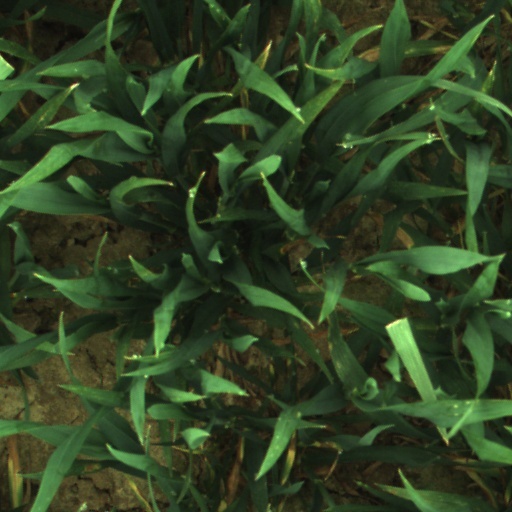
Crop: wheat